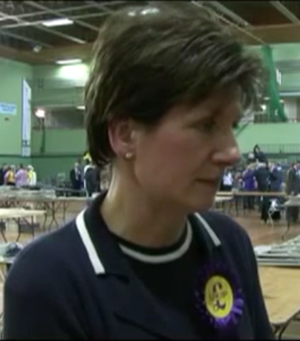
Cet article présente la liste des 73 députés européens du Royaume-Uni élus lors des élections européennes de 2014 au Royaume-Uni.